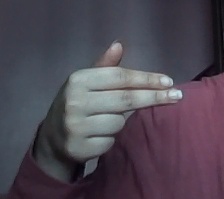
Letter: ghain